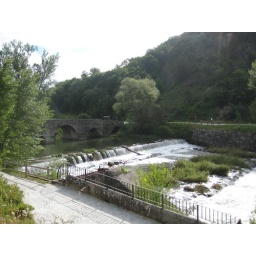
...to Cizur Menor - a water park in the river in Villava. (Day four - 05.06.08)